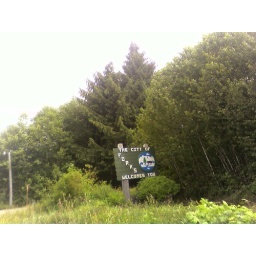
FORKS! This was right outside a big field in which they were having the Forks, WA salmon bake. o_O